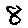
Label: 8